King Kong Lee

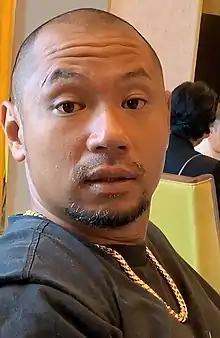

Lee Hsin-chiao (born 19 January 1981), known professionally as King Kong Lee, is a Taiwanese actor and comedian. He hosted the popular "Super Trio series" and has played some notable roles in some dramas such as "No Regrets" as a Japanese general. In 2021, he and his girlfriend Kelly Huang launched an online business selling Hong Kong–style chicken wings.